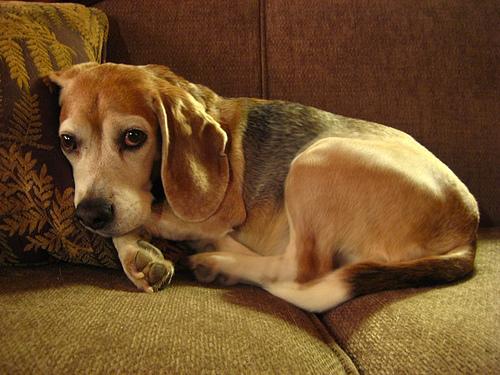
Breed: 276-n000113-beagle